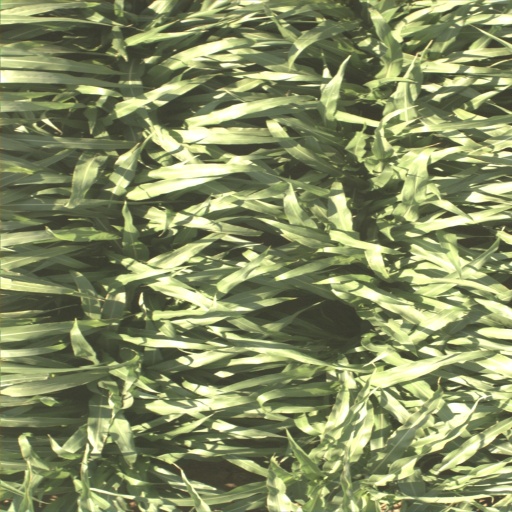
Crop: sorghum